Metaphysics

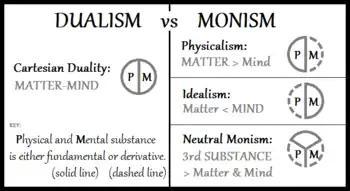
Different approaches toward resolving the mind–body problem

Metaphysics is traditionally understood as a study of mind-independent features of reality. Starting with Immanuel Kant's critical philosophy, an alternative conception gained prominence that focuses on conceptual schemes rather than external reality. Kant distinguishes transcendent metaphysics, which aims to describe the objective features of reality beyond sense experience, from the critical perspective on metaphysics, which outlines the aspects and principles underlying all human thought and experience. Philosopher P. F. Strawson further explored the role of conceptual schemes, contrasting descriptive metaphysics, which articulates conceptual schemes commonly used to understand the world, with revisionary metaphysics, which aims to produce better conceptual schemes.